1895–96 Northern Rugby Football Union season

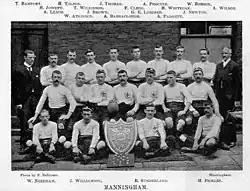
The Manningham team that won the 1896 championship, posing with the shield awarded

The championship hung in the balance until the final game of the tournament. Manningham needed travel to Hunslet and win in order to beat Halifax by a single point and claim the first Northern Union title. The Manningham team left Midland Station at 2.10, but the committee elected to travel in two stagecoaches. A large following travelled with the team and the road adjacent to the ground was crowded with various vehicles flying banners, flags and even Chinese umbrellas in Manningham's claret and amber colours.